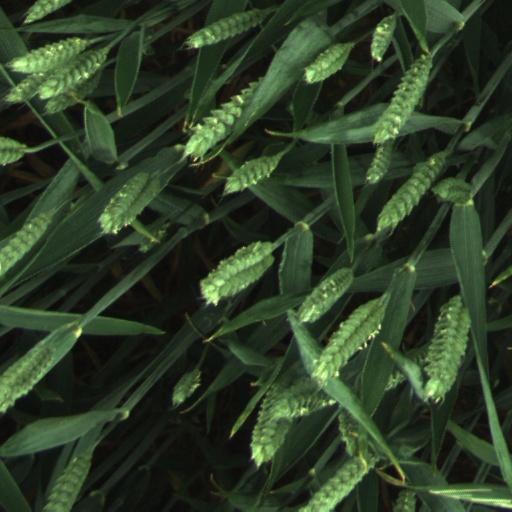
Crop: wheat